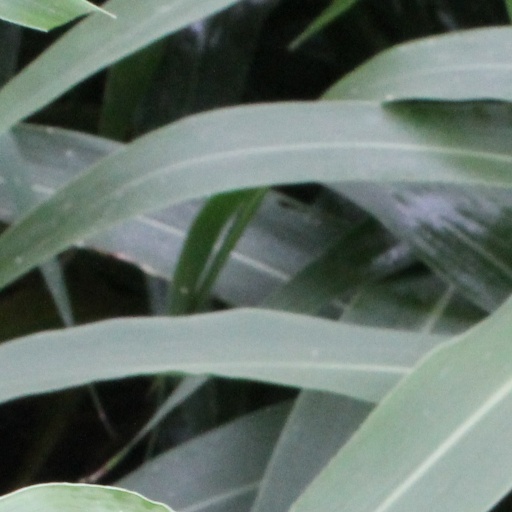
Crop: sorghum